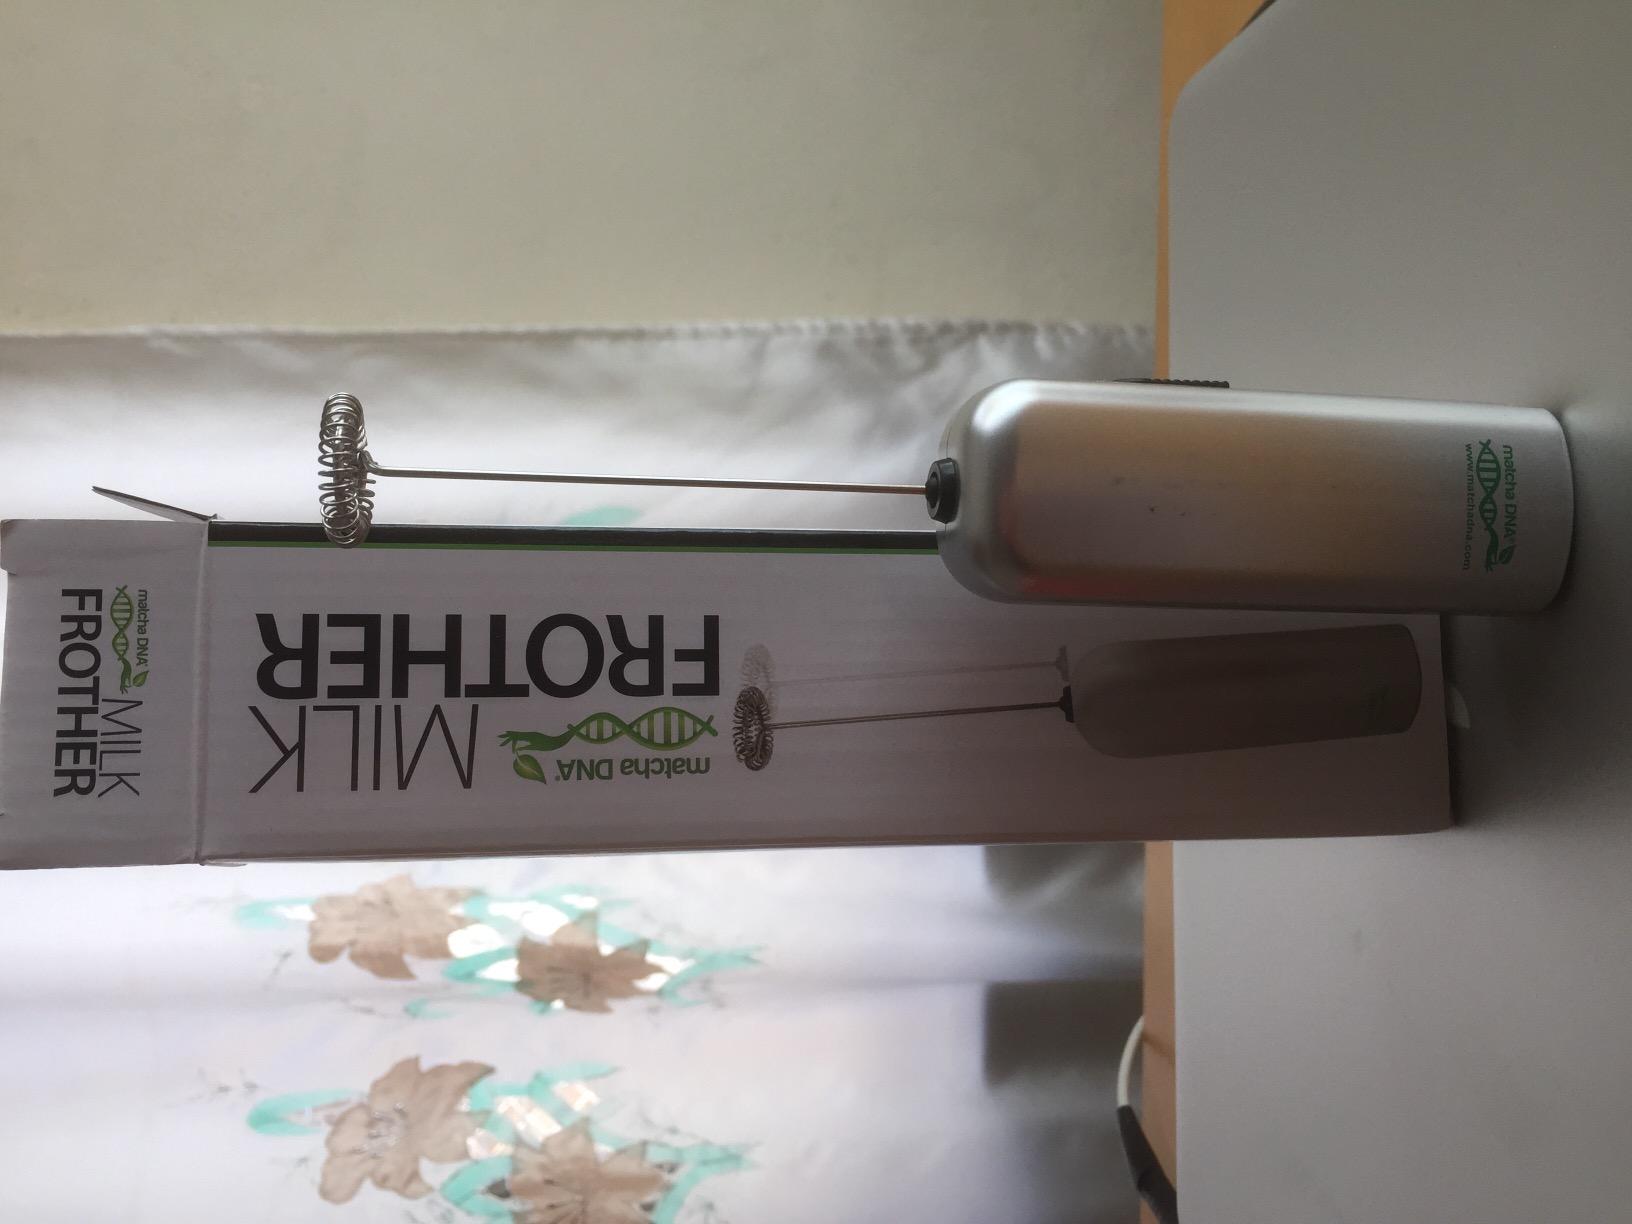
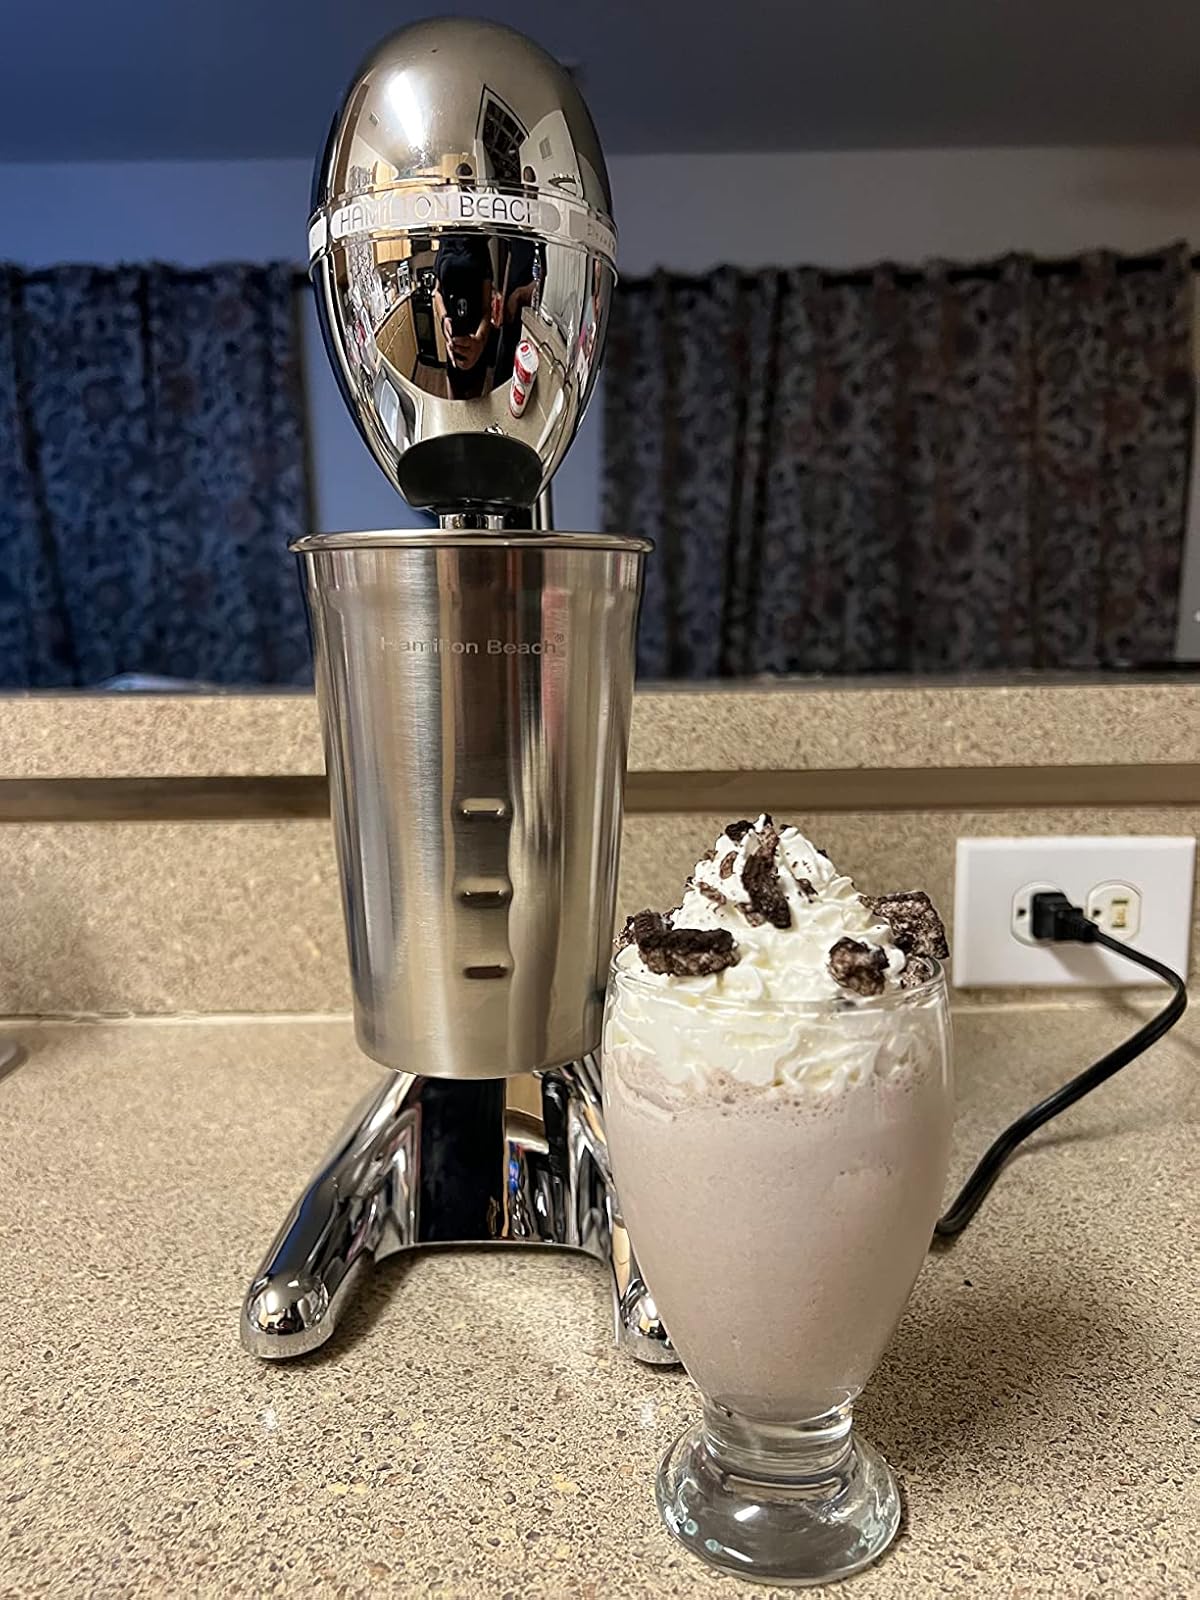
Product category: items_mixer
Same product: no